Bataan Death March

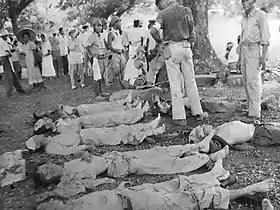
Fallen soldiers during the Death March

In an attempt to calculate the number of deaths during the march on the basis of evidence, Stanley L. Falk takes the number of American and Filipino troops known to have been present in Bataan at the start of April, subtracts the number known to have escaped to Corregidor and the number known to have remained in the hospital at Bataan. He makes a conservative estimate of the number killed in the final days of fighting and of the number who fled into the jungle rather than surrender to the Japanese. On this basis he suggests 600 to 650 American deaths and 5,000 to 10,000 Filipino deaths. Other sources report death numbers ranging from 5,000 to 18,000 Filipino deaths and 500 to 650 American deaths during the march.